The Lie (2018 film)

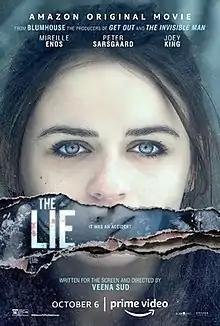
Official poster

The Lie is a 2018 psychological horror film written and directed by Veena Sud. The film is a remake of the 2015 German film "We Monsters", and stars Mireille Enos, Peter Sarsgaard and Joey King. Jason Blum serves as a producer under his Blumhouse Television banner.